Franklin Street Terminal

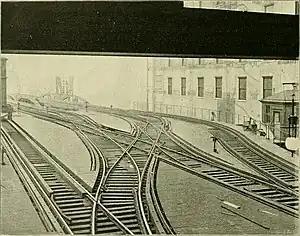
The tracks leading from the Franklin Street Terminal

The Franklin Street Terminal was a rapid transit station on the Chicago "L" that was the eastern terminus of the Metropolitan West Side Elevated Railroad from 1895 to 1897. The Metropolitan had intended to construct its eastern end at Fifth Avenue, a block east of Franklin Street, but right-of-way acquisition costs had proven prohibitive so it settled on Franklin Street to house its terminal and offices. Rather than demolish the buildings on the site, the company opted to gut their second and third floors and run its tracks through them.